Sant Josep de sa Talaia

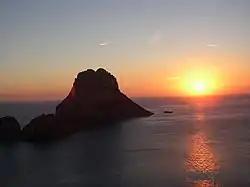
Es Vedrà located off Cala d'Hort

Sant Josep de sa Talaia is a village and municipality of the Balearic Islands in western Ibiza. The village is west of the capital Eivissa and is located on the EI-700 highway between Eivissa town and Sant Antoni de Portmany. The town is from the island's airport. As of 2006, the population of the municipality is 26,133.